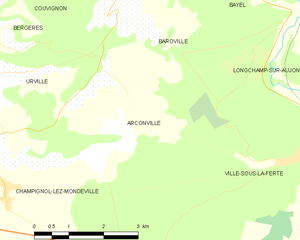
Carte des communes françaises: Arconville